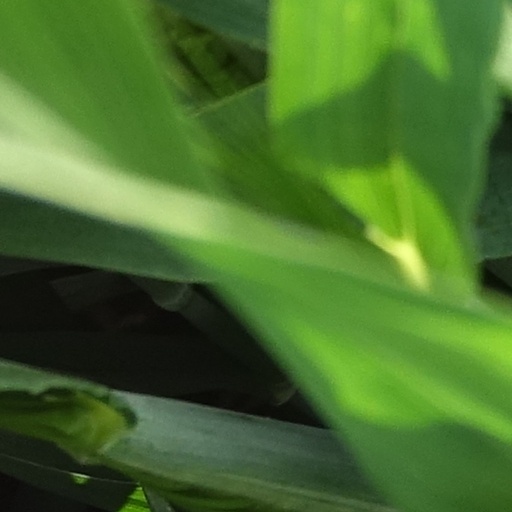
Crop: wheat